Backyard wrestling

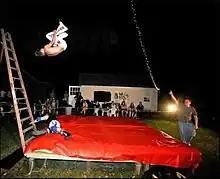
A backyard wrestler falling towards a cloth covered table as his opponent rolls out of the way of the move.

Backyard wrestling (BYW), also referred to as yarding or backyarding, is an underground hobby and sport involving untrained practices of professional-style wrestling, typically in a low-budget environment, such as a backyard. Although not legitimized, backyard wrestling is often organized into promotions, mimicking actual professional wrestling. Most backyard wrestlers are merely emulating modern wrestling, though a small percentage have experience from enrolling in wrestling school or from referring to how-to guides on the internet.